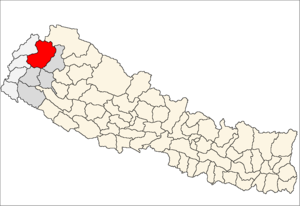
Bajhang District
Bajhang District i Seti Zone (grå) i Far-Western Development Region (grå + lysegrå)
Bajhang District er et af Nepals 75 administrative og politiske regioner, betegnet distrikter. Bajhang er et bjerg-distrikt, som ligger i Seti Zone i Far-Western Development Region.